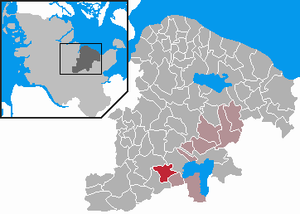
Kalübbe
Kort
Kalübbe er en by og kommune i det nordlige Tyskland, beliggende i Amt Großer Plöner See under Kreis Plön. Kreis Plön ligger i den østlige/centrale del af delstaten Slesvig-Holsten.